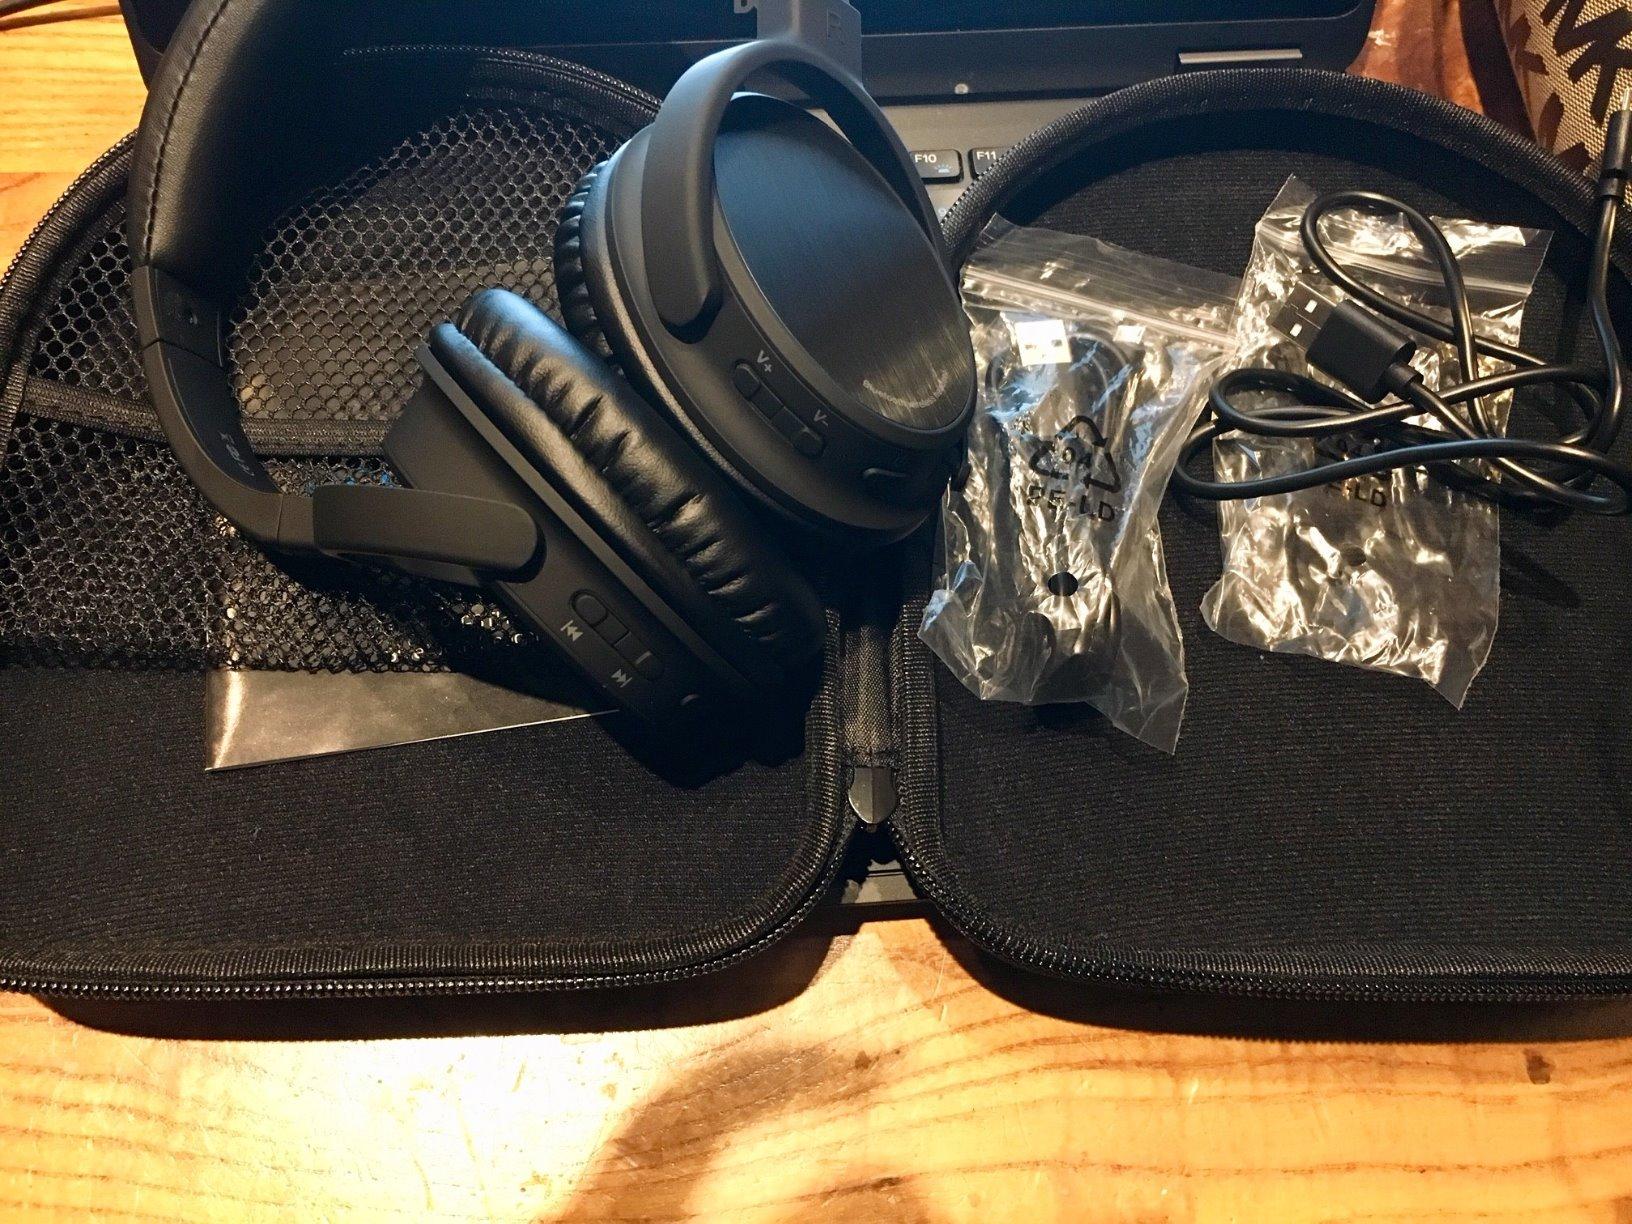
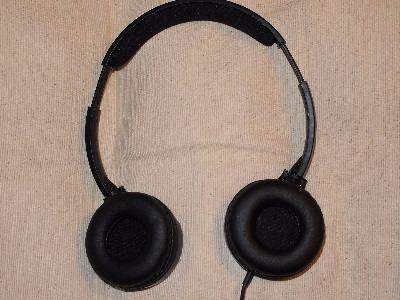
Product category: headphones
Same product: no